History of Scotland

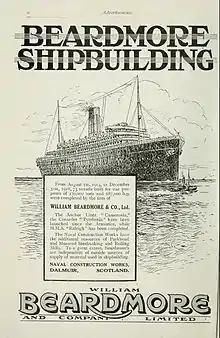
A 1923 advert for William Beardmore and Company, Clydeside, who employed 40,000 workers at its height

Scotland's transformation into a rich leader of modern industry came suddenly and unexpectedly. The population grew steadily in the 19th century, from 1,608,000 in the census of 1801 to 2,889,000 in 1851 and 4,472,000 in 1901. The economy, long based on agriculture, began to industrialise after 1790. At first the leading industry, based in the west, was the spinning and weaving of cotton. In 1861, the American Civil War suddenly cut off the supplies of raw cotton and the industry never recovered. Thanks to its many entrepreneurs and engineers, and its large stock of easily mined coal, Scotland became a world centre for engineering, shipbuilding, and locomotive construction, with steel replacing iron after 1870.